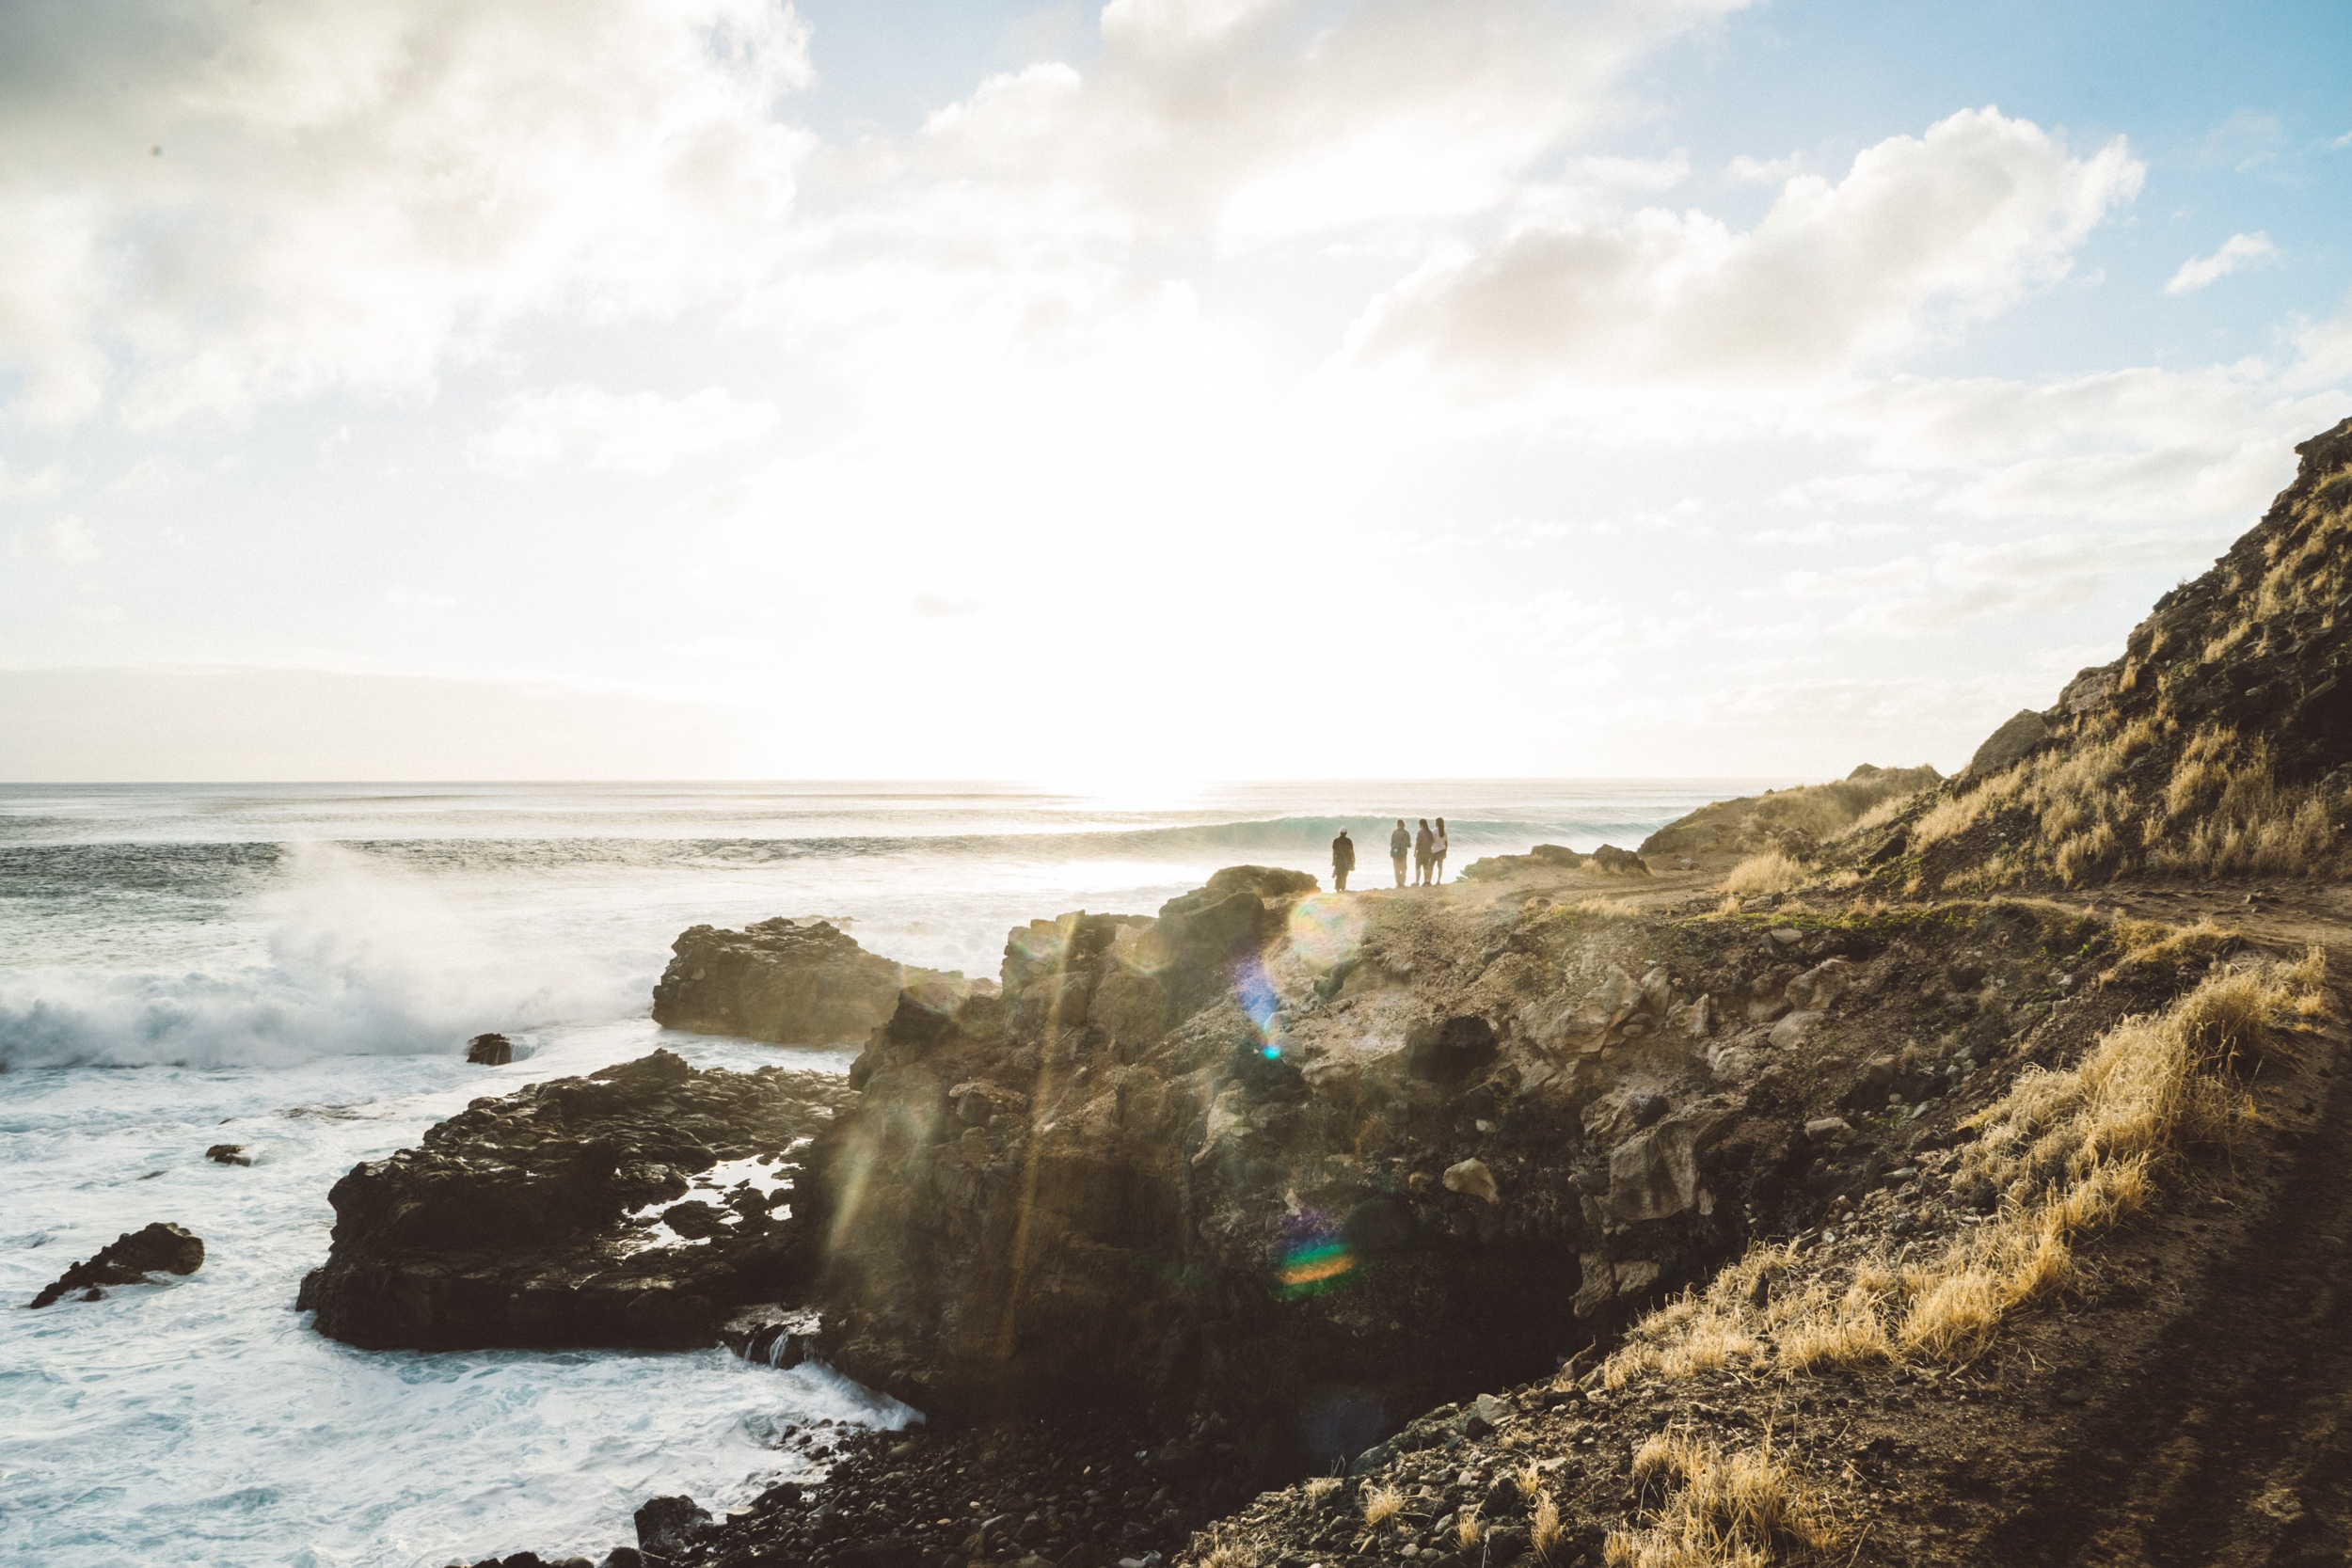
beach, landscape, sea, coast, water, sand, rock, ocean, horizon, cloud, sky, shore, wave, cliff, cove, bay, terrain, material, body of water, cape, wind wave